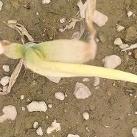
Crop: Onion
Condition: fusarium-d